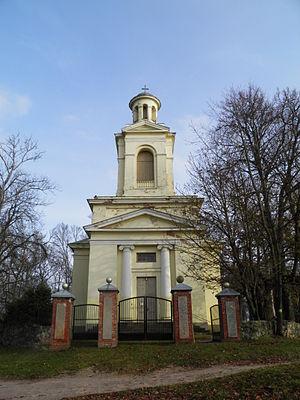
Vecumnieki est un village de Lettonie, chef-lieu du pagasts de Vecumnieki. Le village compte 2 103 habitants en 2015.